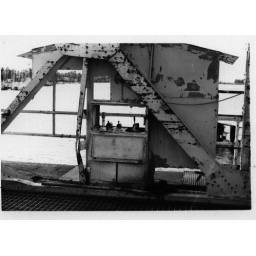
The man stood out in the weather and opened and closed the Fort Myers beach swing bridge